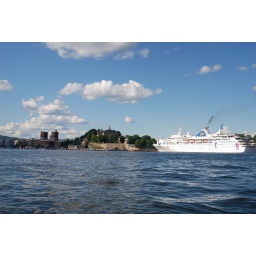
akershus festning from the water with a cruise boat in the foreground